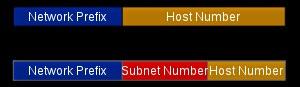
Un sous-réseau est une subdivision logique d'un réseau de taille plus importante. Le masque de sous-réseau permet de distinguer la partie de l'adresse commune à tous les appareils du sous-réseau et celle qui varie d'un appareil à l'autre. Un sous-réseau correspond typiquement à un réseau local sous-jacent.